Budapest Museum Quarter

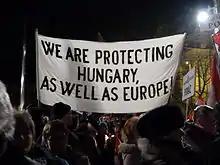
2012 Pro Government demonstration

In September 2011, Secretary of State for Culture Géza Szőcs officially announced plans to build a new structure along Andrássy út close to City Park and near the existing Budapest Museum of Fine Arts and Budapest Art Hall (Műcsarnok). This building would house the collections of the current Hungarian National Gallery. This expanded plan, which would utilize the entire boulevard, is also referred to as the Andrássy Quarter. The project would also involve the addition of a tunnel to redirect existing vehicular traffic, thereby creating a pedestrian–only zone that hasn't existed on Andrássy út since the late nineteenth century. In addition to other new venues for eating and entertainment on Andrássy út, there would also be changes made to City Park. One of these would be to rename the Hungarian State Circus after Harry Houdini, whose background as a Hungarian was relatively unknown even though he was world famous. This version of the project would take eight years and cost 20 billion HUF. After submission of a detailed proposal to the cabinet (expected in summer 2012), construction could begin by 2014.